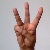
The image shows a hand gesture representing the letter 'W' in Indian Sign Language.